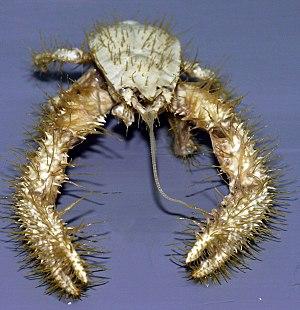
La Galathée yéti ou crabe yéti est un crustacé décapode habitant dans les profondeurs abyssales de l'océan Pacifique sud. Elle mesure 15 centimètres de long. Ses yeux très atrophiés et sans pigmentation laissent supposer qu'elle est aveugle. Elle est reconnaissable aux soies abondantes qui couvrent ses pattes, à l'origine de la deuxième partie de son nom. Ces soies semblent abriter des bactéries.